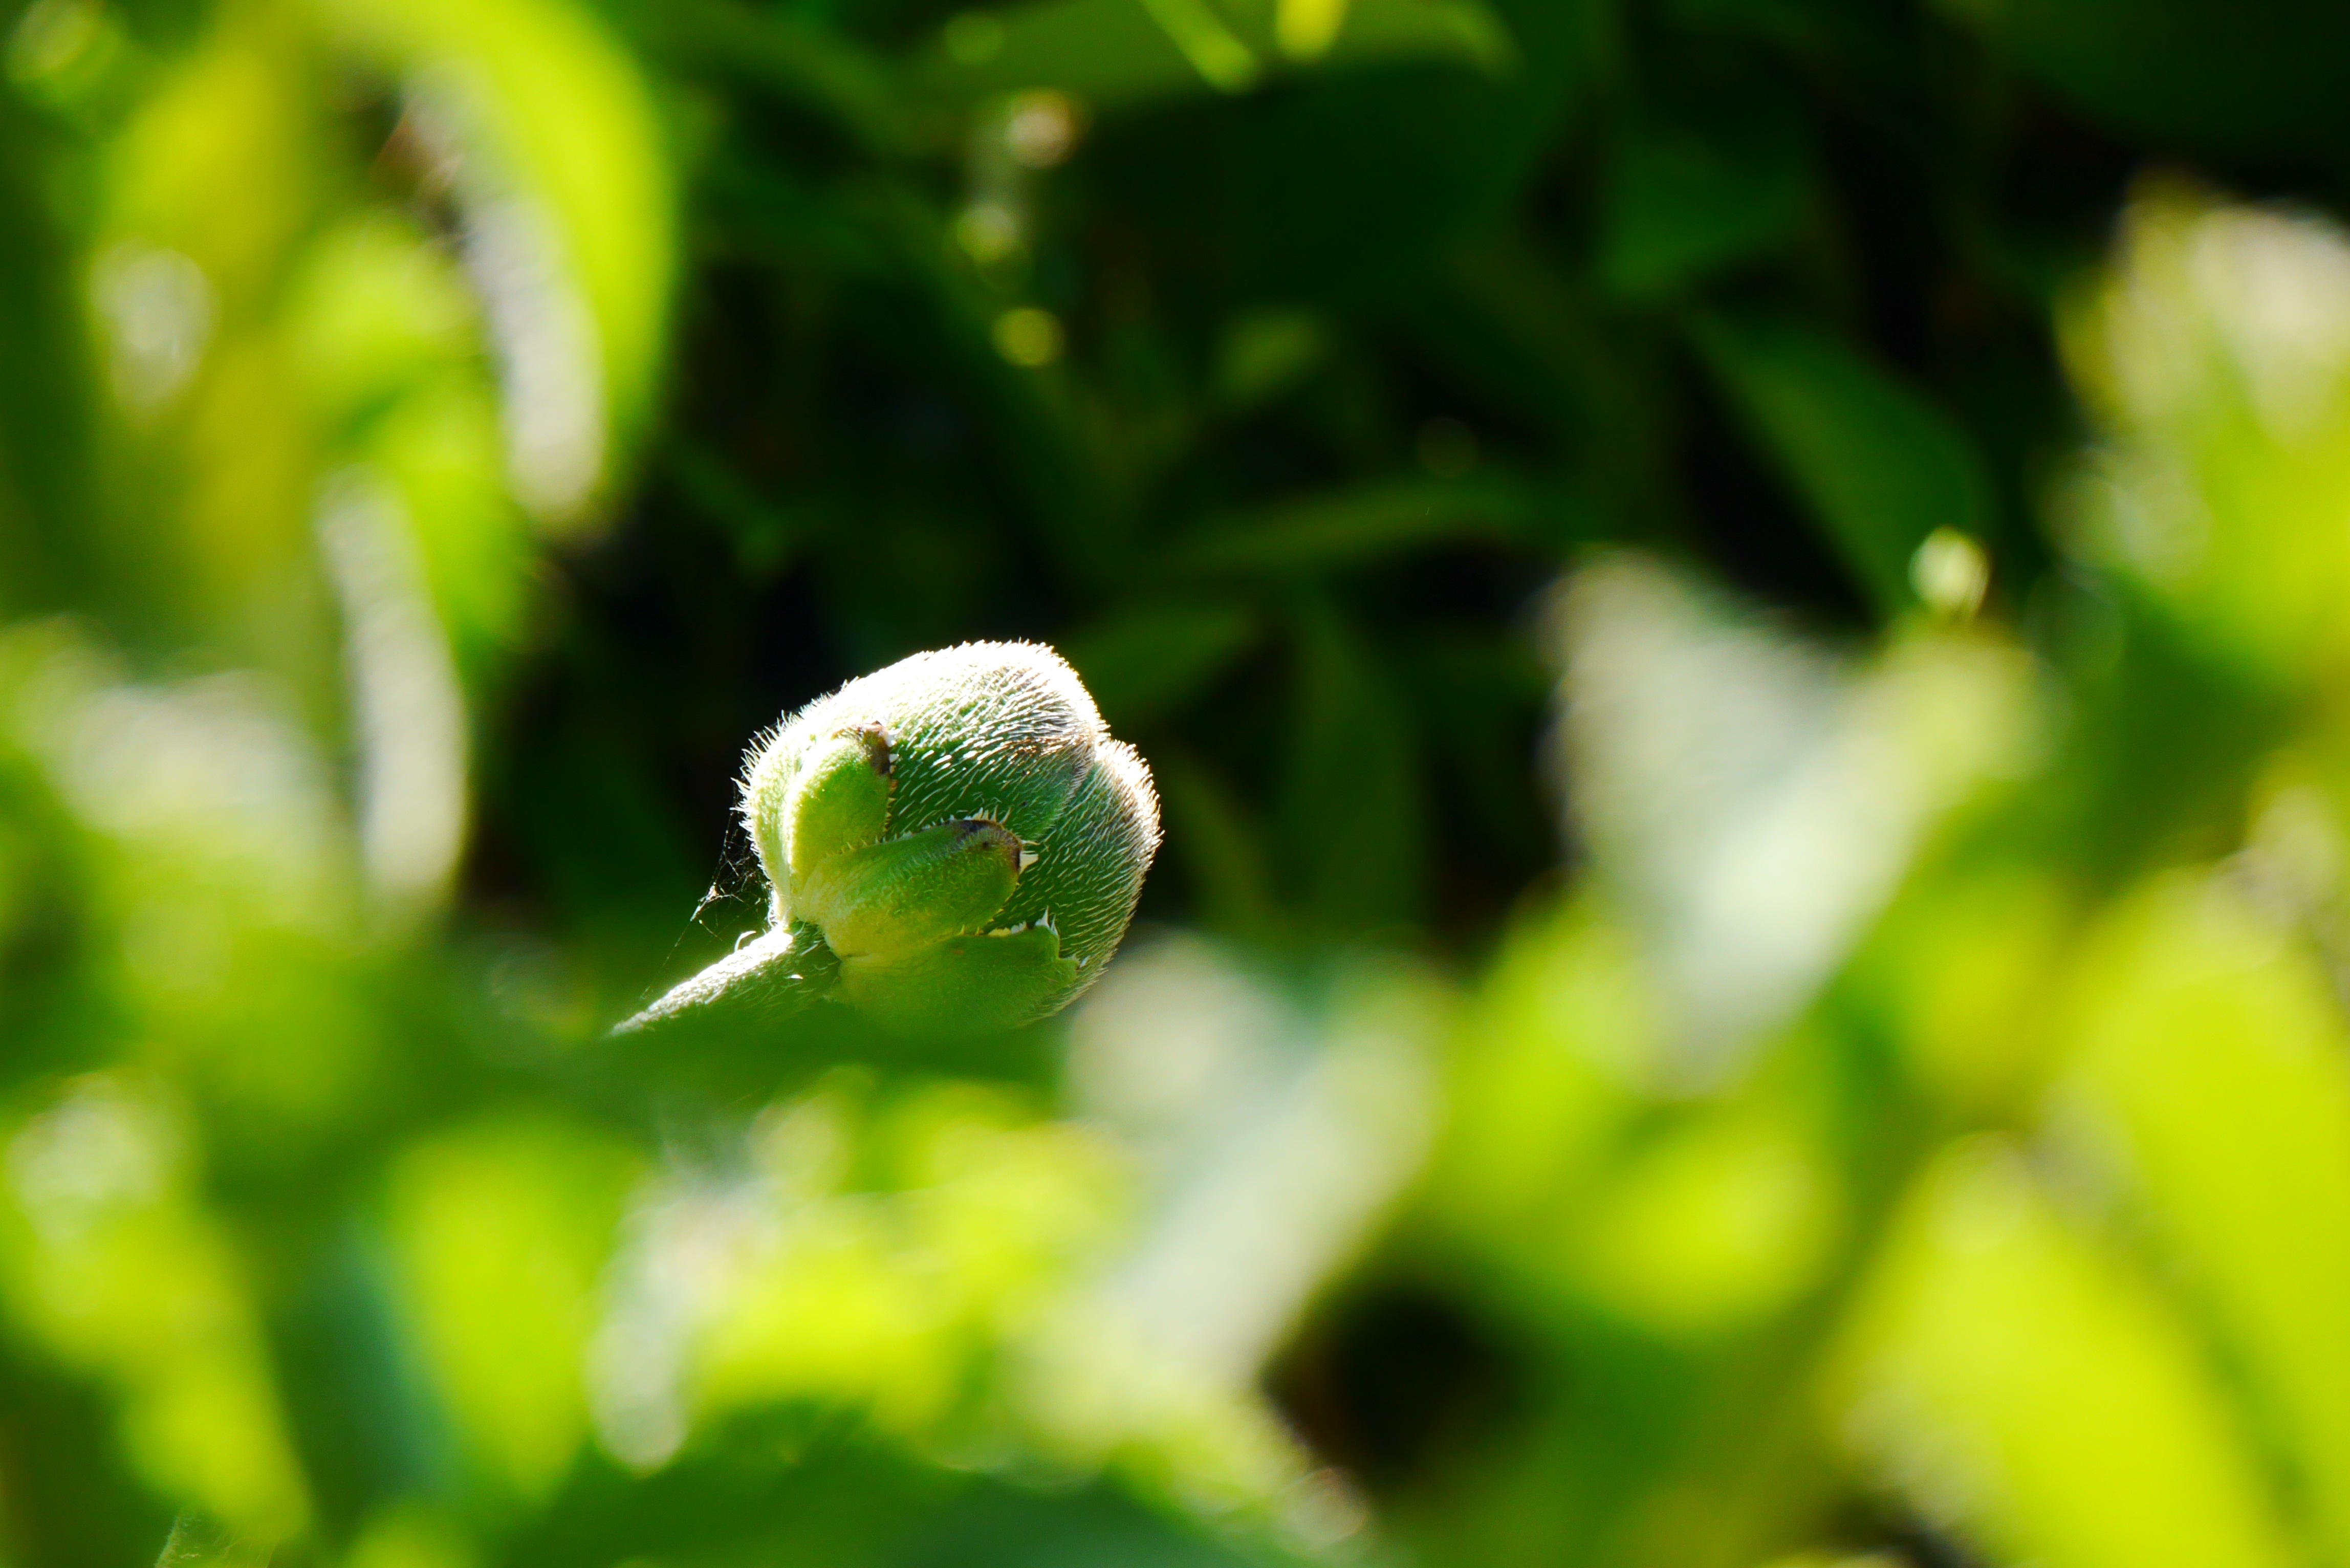
water, nature, grass, branch, blossom, dew, plant, white, lawn, photography, meadow, sunlight, leaf, flower, bloom, summer, green, botany, yellow, garden, flora, wildflower, close up, klatschmohn, red poppy, beautiful, poppy, bud, moisture, calyx, macro photography, inflorescence, summer meadow, flowering plant, early summer, plant stem, land plant